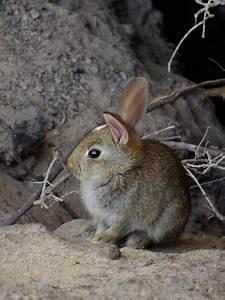
squirrel